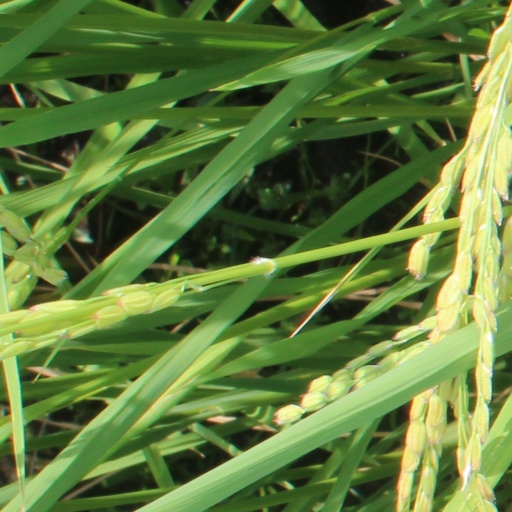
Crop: rice